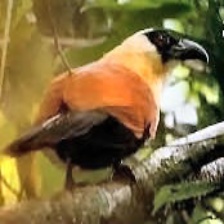
Species: COPPERY TAILED COUCAL
Scientific name: CENTROPUS CUPREICAUDUS